Pat Riordan

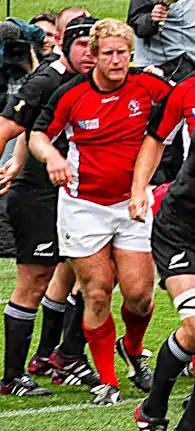

Pat Riordan (born 30 September 1979 in London, Canada) is a Canada rugby union player. He played club rugby for Burnaby Lake, and for the Canada national side, having also played at Pontypridd. Since making his international debut on June 14, 2003 in a match against England Saxons, he has made 43 appearances for his country, including appearing in all of Canada's matches in the 2007 World Cup.